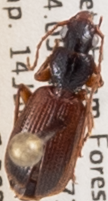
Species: Cymindis neglecta
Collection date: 2021-07-14
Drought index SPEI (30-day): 0.47
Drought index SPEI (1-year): -1.13
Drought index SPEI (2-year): -0.8